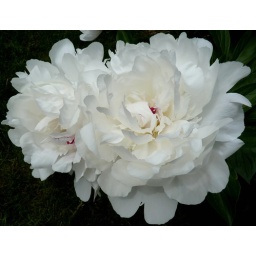
Snow white with the hint of rose red in the center. 1st herbaceous peony to bloom.